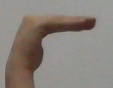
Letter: haa